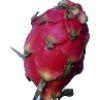
Label: red_pitahaya